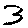
Label: 3